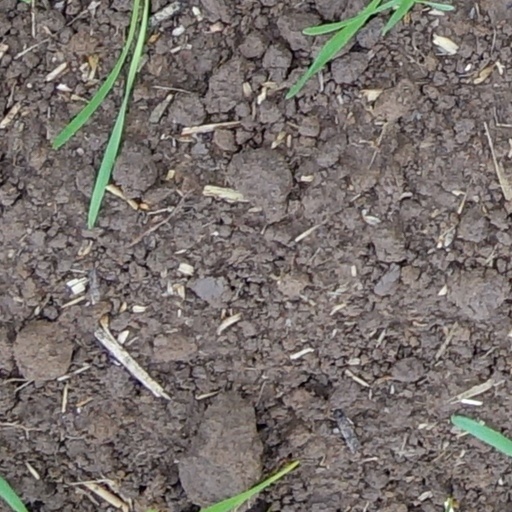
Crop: wheat